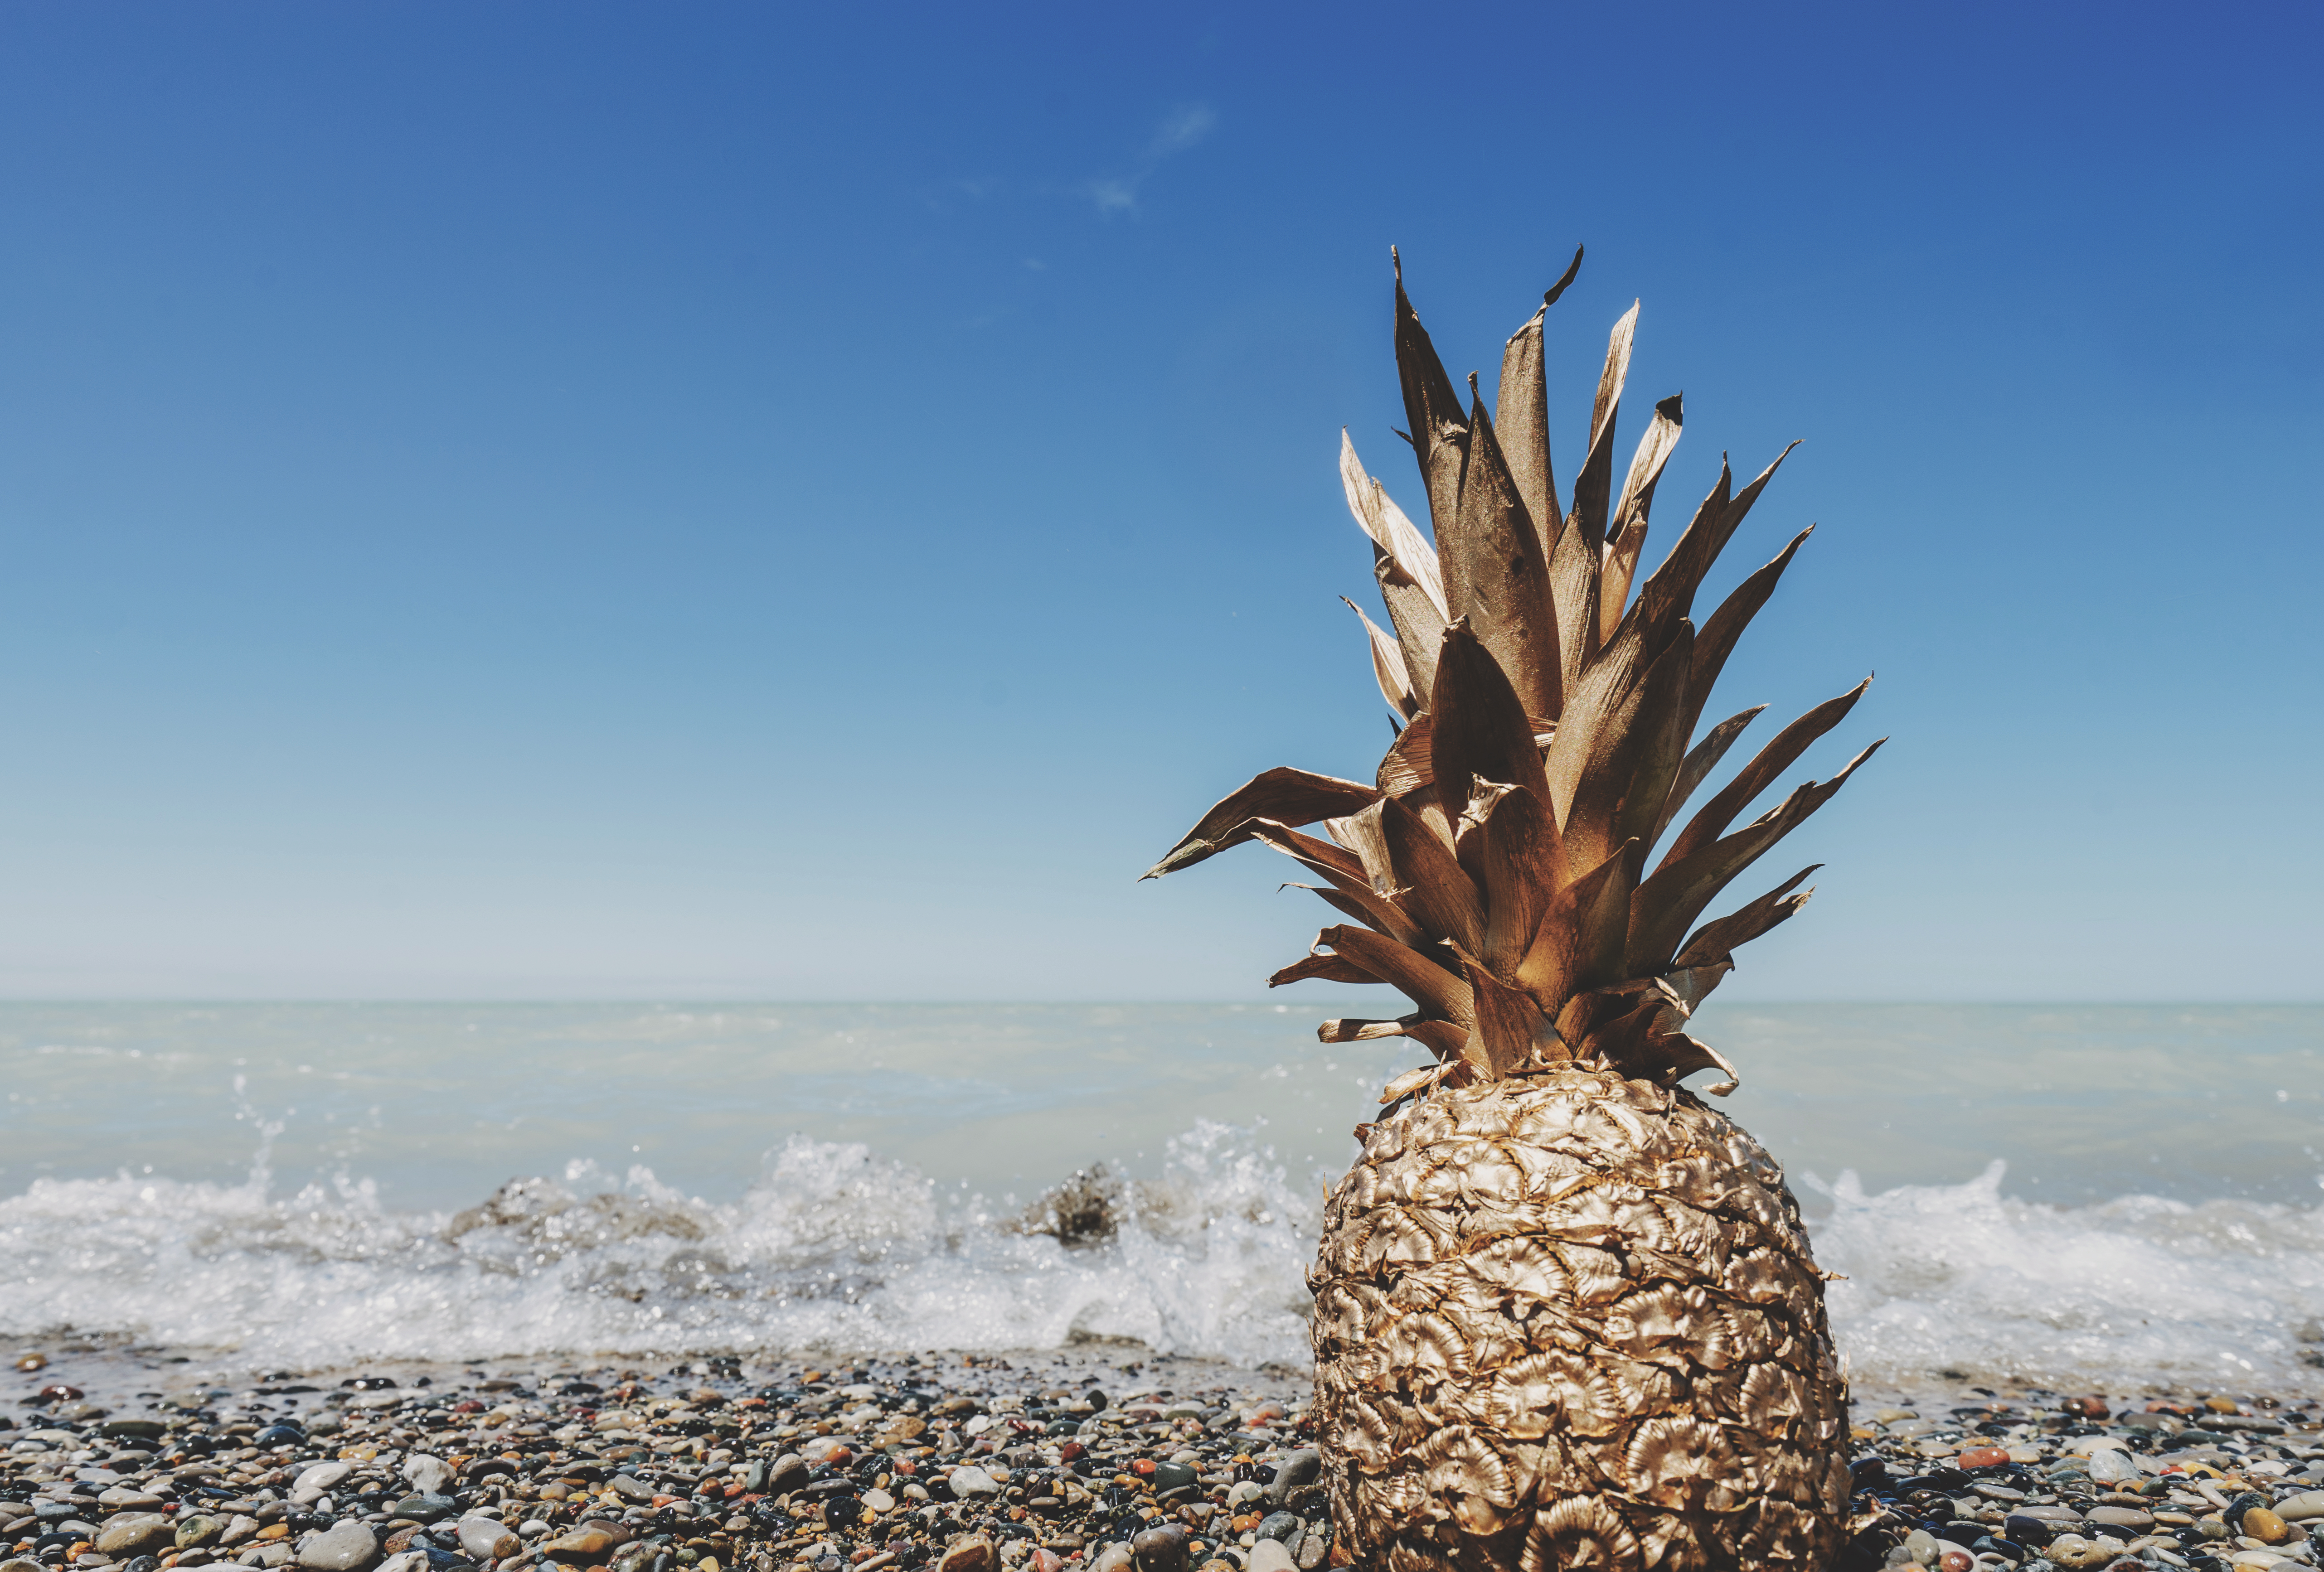
beach, sea, coast, tree, water, sand, ocean, horizon, sky, fruit, shore, wind, seascape, seashore, material, pineapple, tropical fruit, rocks, waves, pebbles, arecales